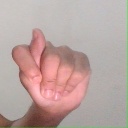
अक्षर: ट